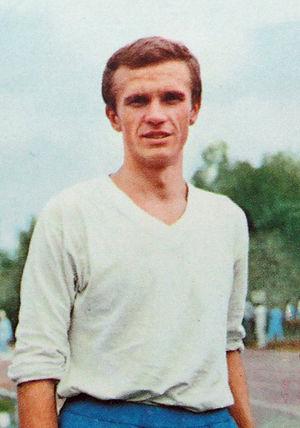
Jürgen Haase est un athlète allemand spécialiste des courses de fond, et notamment du 10 000 mètres.